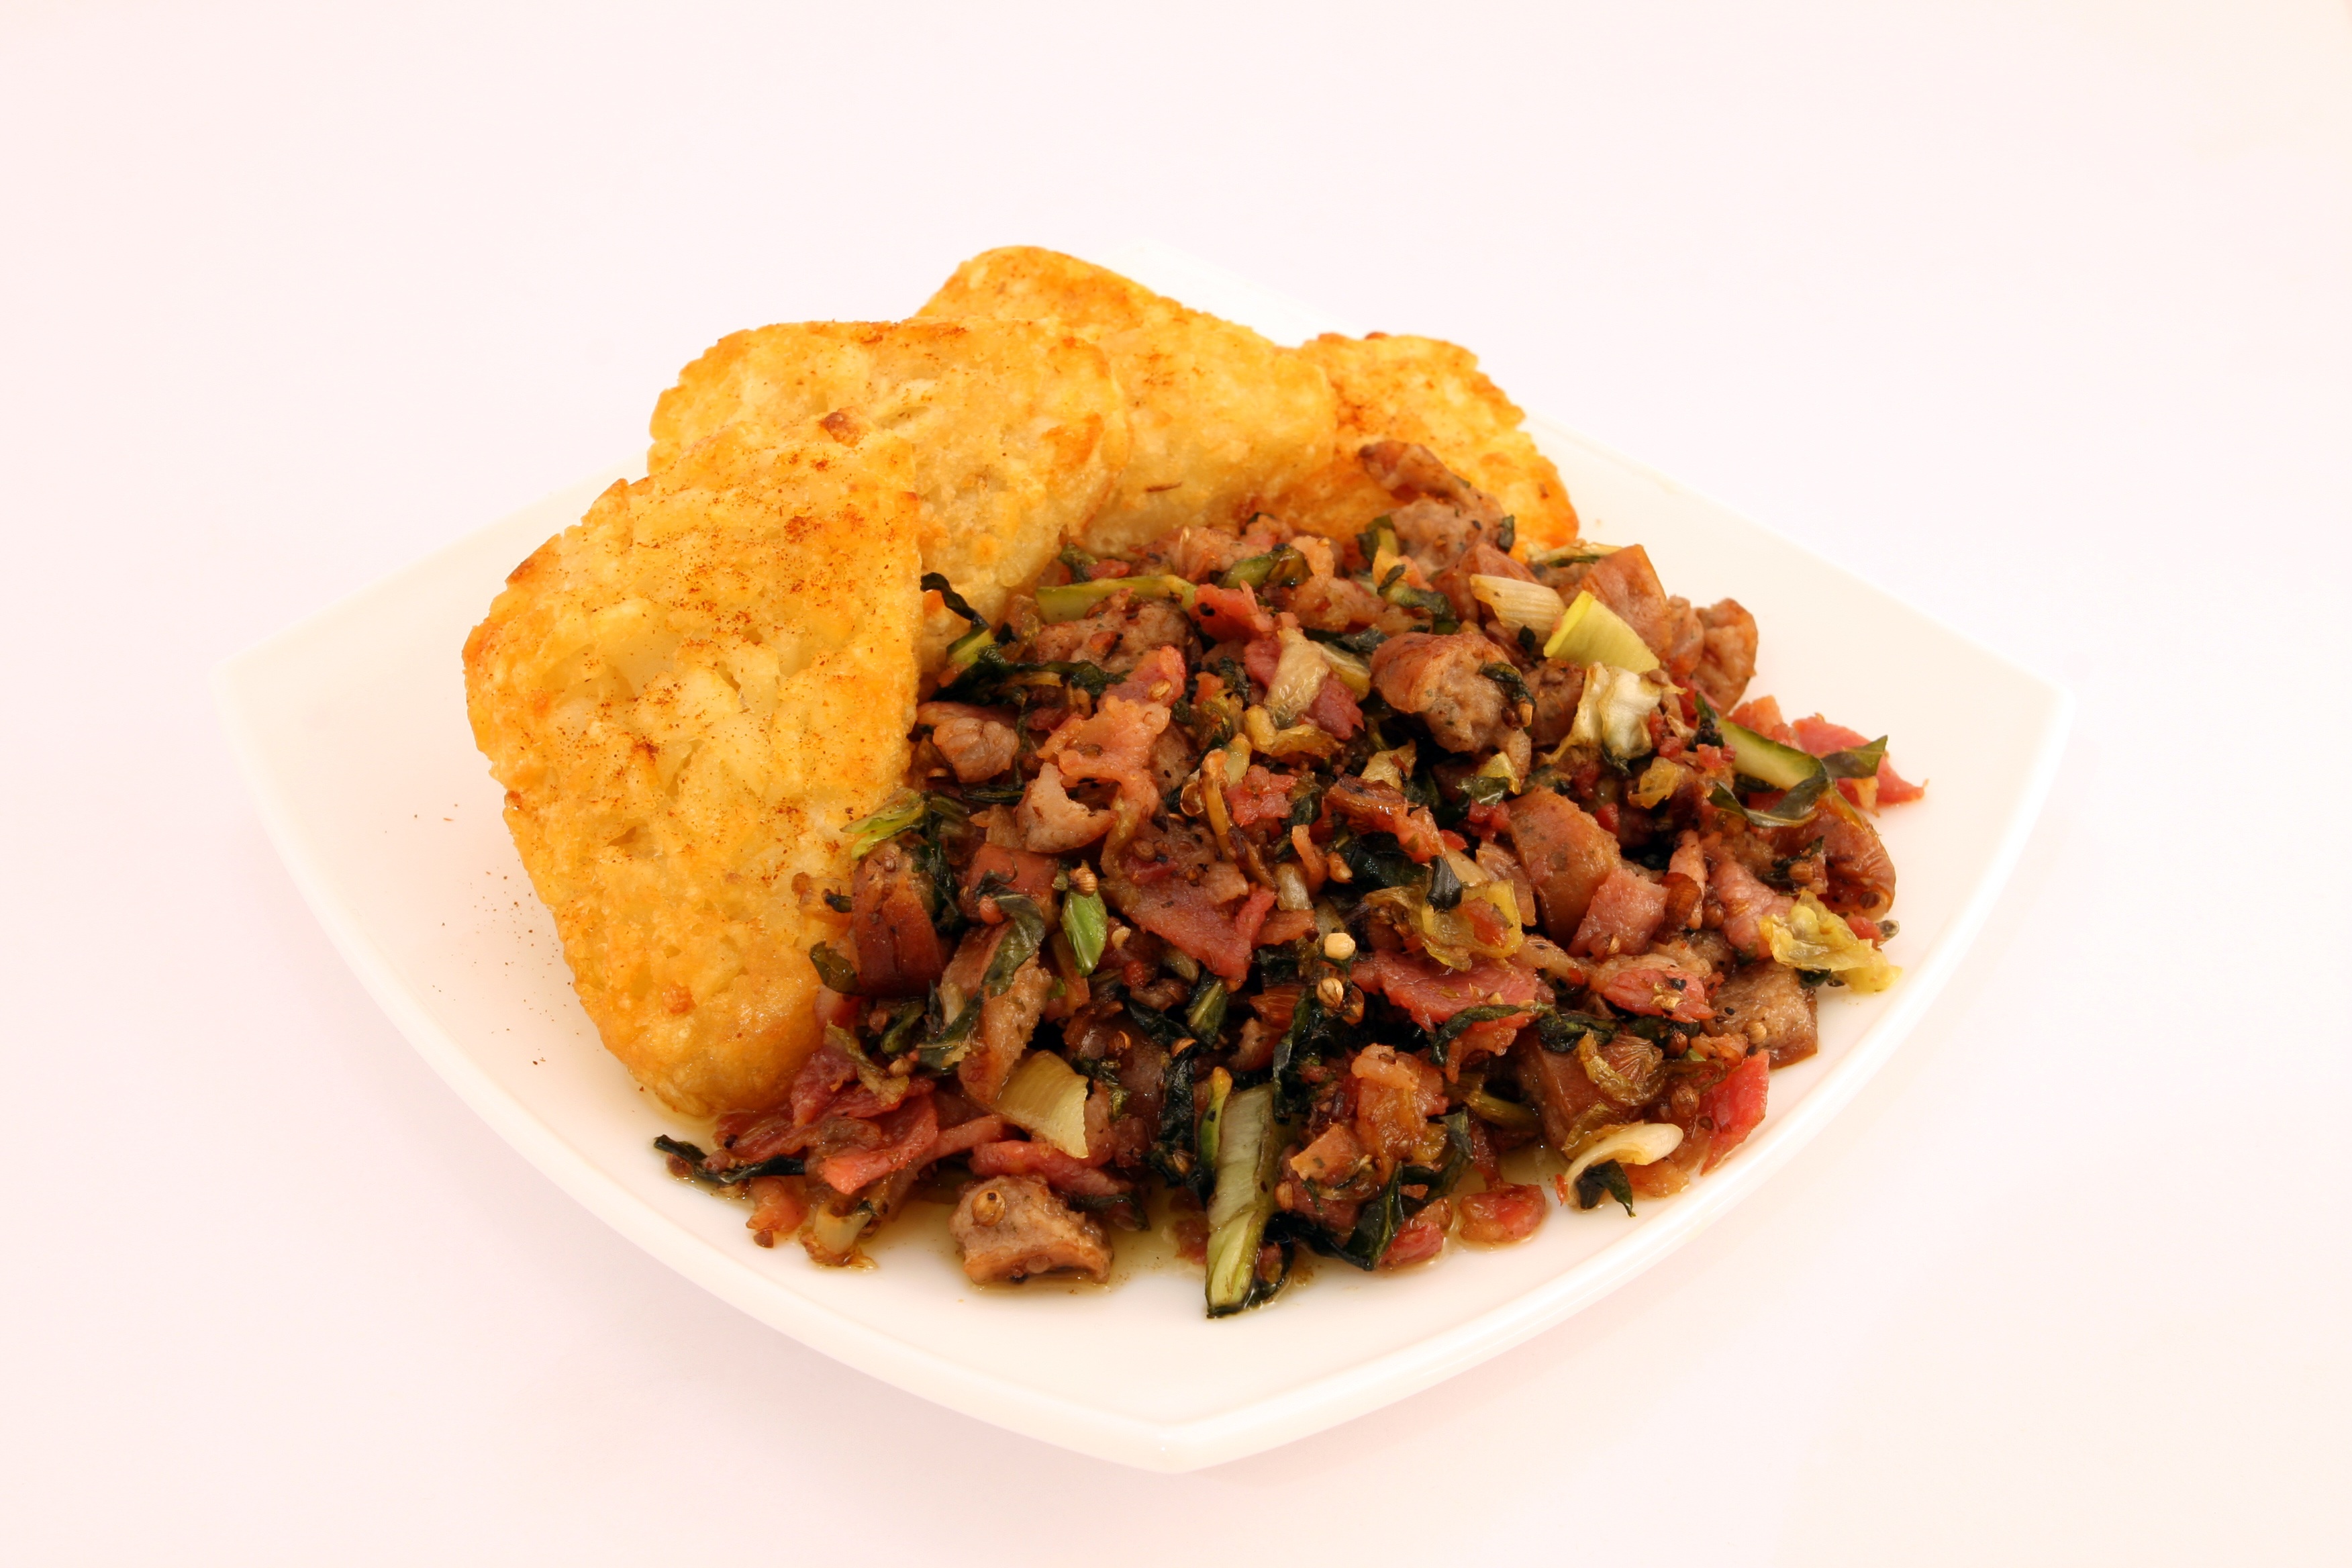
white, restaurant, isolated, dish, meal, food, mediterranean, spice, cooking, culinary, produce, vegetable, weight, closeup, breakfast, snack, meat, lunch, pork, cuisine, onion, health, cookery, fitness, sausage, bacon, close up, asian food, calories, eating, nutrition, vegetables, dinner, spicy, exotic, fast, slim, vegetarian food, catering, diet, cabbage, ham, potatoes, supper, hungry, copy space, curry, protein, slimming, cholesterol, appetite, fattening, hash browns, sloppy joe, cellulite